Water supply and sanitation in Bangladesh

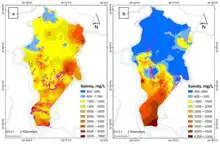
Salinity distribution in the (a) shallow (first) and (b) deep (second) aquifers, in Southwest Coastal Bangladesh.

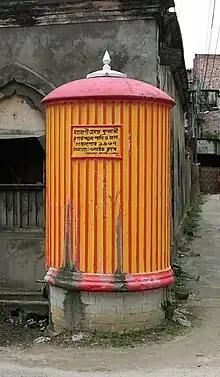
Water cistern called "dhopkol", specific to Rajshahi

One problem for drinking water quality in Bangladesh is that water sources in the country have poor climate resilience. For that reason, water quality varies from one month to the next, and this is "based on rainfall, temperature and other climate phenomena which are expected to get more frequent and intense with climate change".